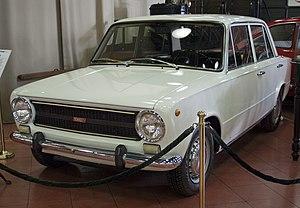
La Tofaş 124 Murat est la version turque de la Fiat 124, construite sous licence en Turquie, entre 1971 et 1977 puis sous le nom de Tofaş Serçe de 1985 à 1995.